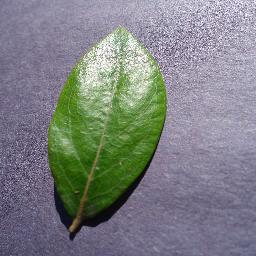
Label: Blueberry___healthy